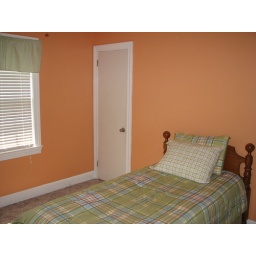
Office/guest bedroom - standing by closet. That door goes into the &amp;quot;jack &amp;amp; jill&amp;quot; bathroom.